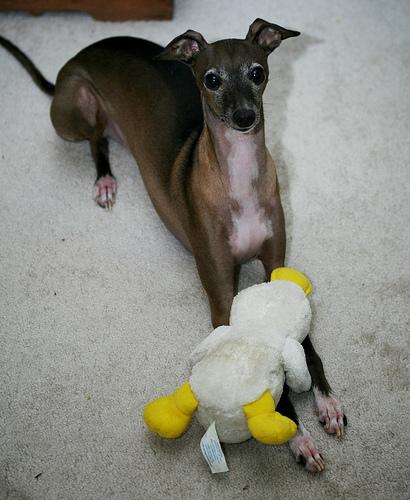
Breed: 238-n000099-Italian_greyhound